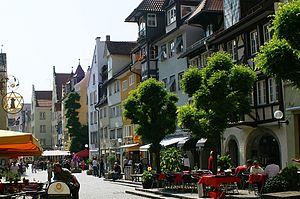
Au nom de ma fille est un film franco-allemand réalisé par Vincent Garenq, sorti en 2016. Le film est inspiré de l'affaire Dieter Krombach, une histoire qui s'est déroulée en 1982.